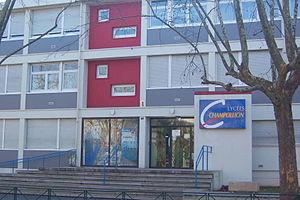
Figeac est une commune française située dans le département du Lot, en région Occitanie.